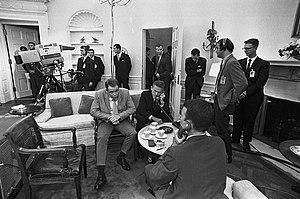
Frank Borman, né le 14 mars 1928 à Gary dans l'Indiana, est un militaire, pilote d'essai, astronaute et homme d'affaires américain.